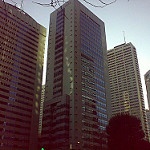
Label: buildings